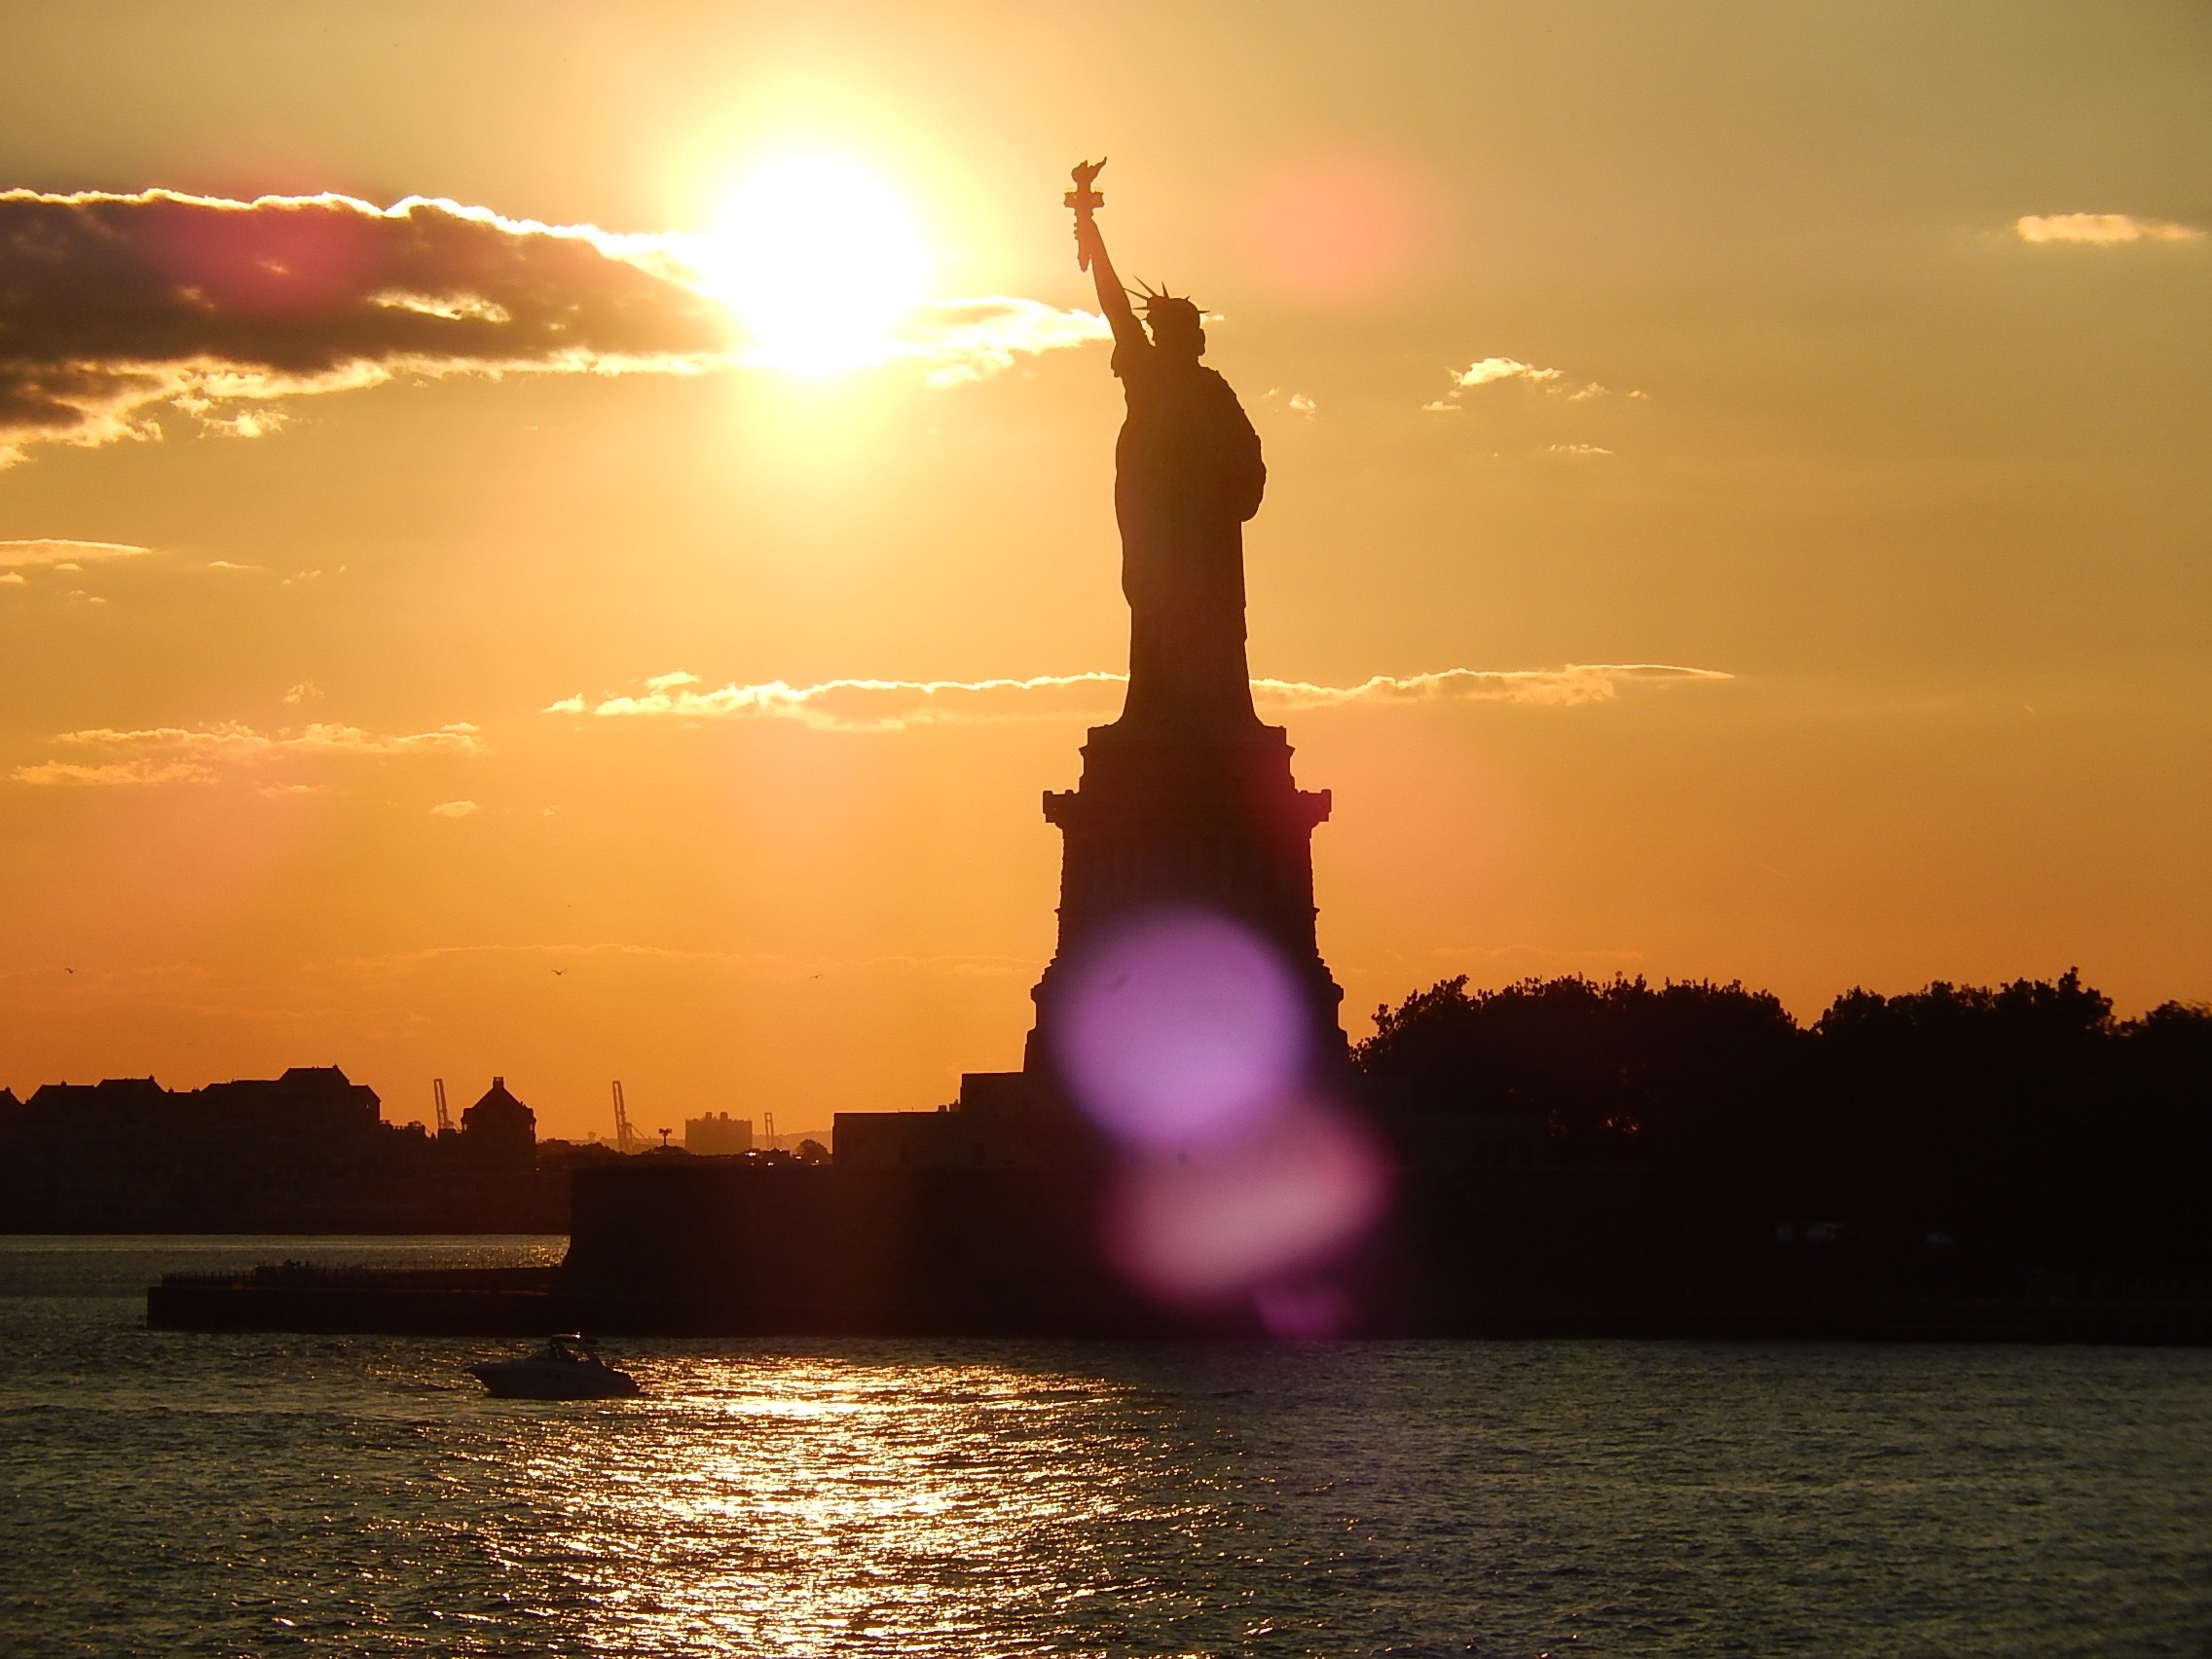
sea, water, horizon, cloud, sun, sunrise, sunset, sunlight, morning, dawn, new york, dusk, statue, evening, statue of liberty, reflection, tower, united states, backlight, afterglow